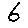
Label: 6